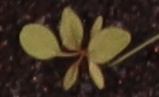
Label: Palmer Amaranth